América Futebol Clube (RN)

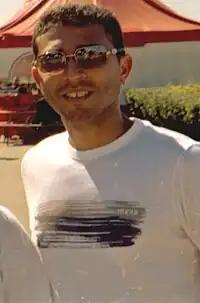
Souza américa Idol player in 2006.

On November 25, 2006, América once again managed to qualify for the Brazilian Championship First Division, after a 2-2 tie with champions Atlético Mineiro, at Mineirão, with a record crowd of 74,694 (largest crowd of the year in Brazil), fighting back after conceding two early goals. At the end of the game, América crossed the stadium applauded by Atlético's fans. The club finished in fourth in the Campeonato Brasileiro Second Division.